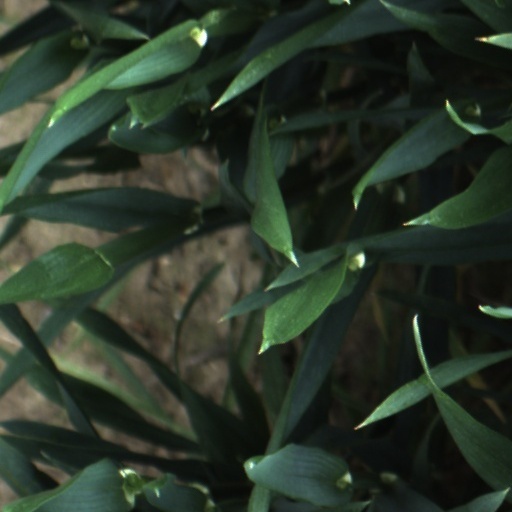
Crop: wheat